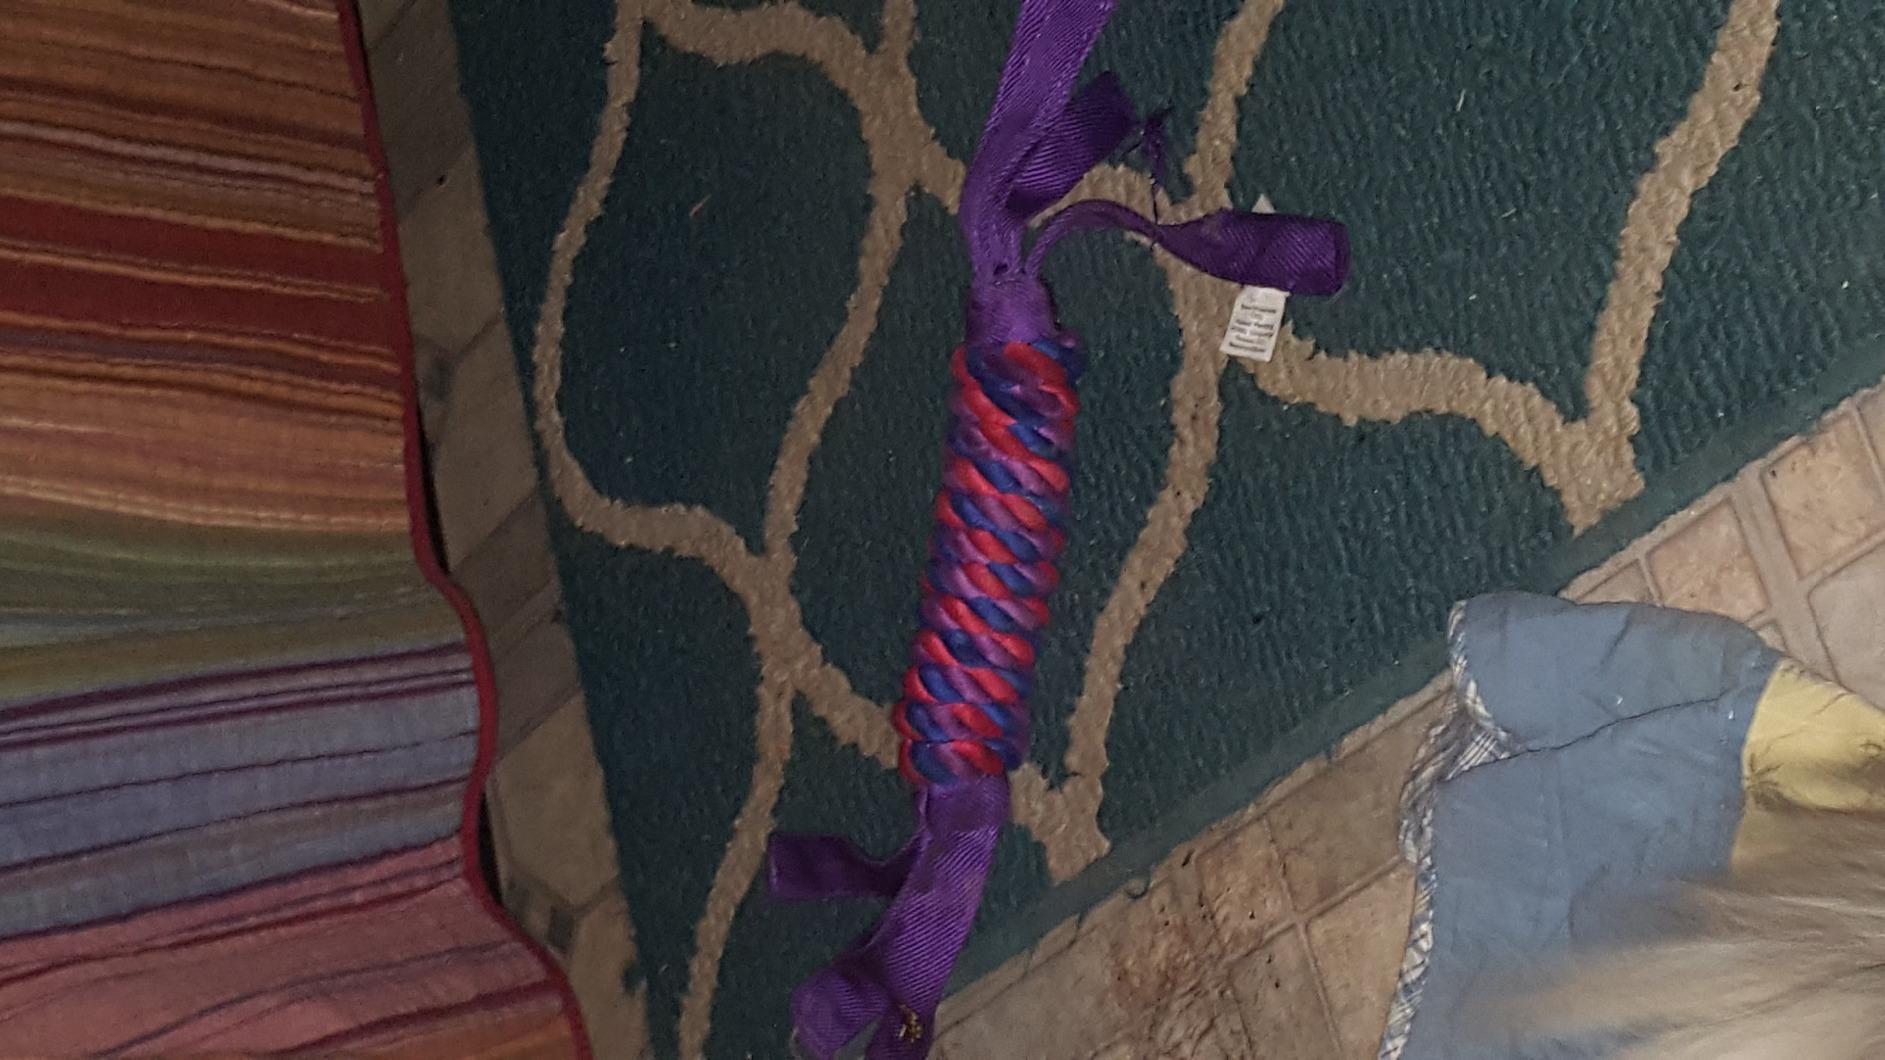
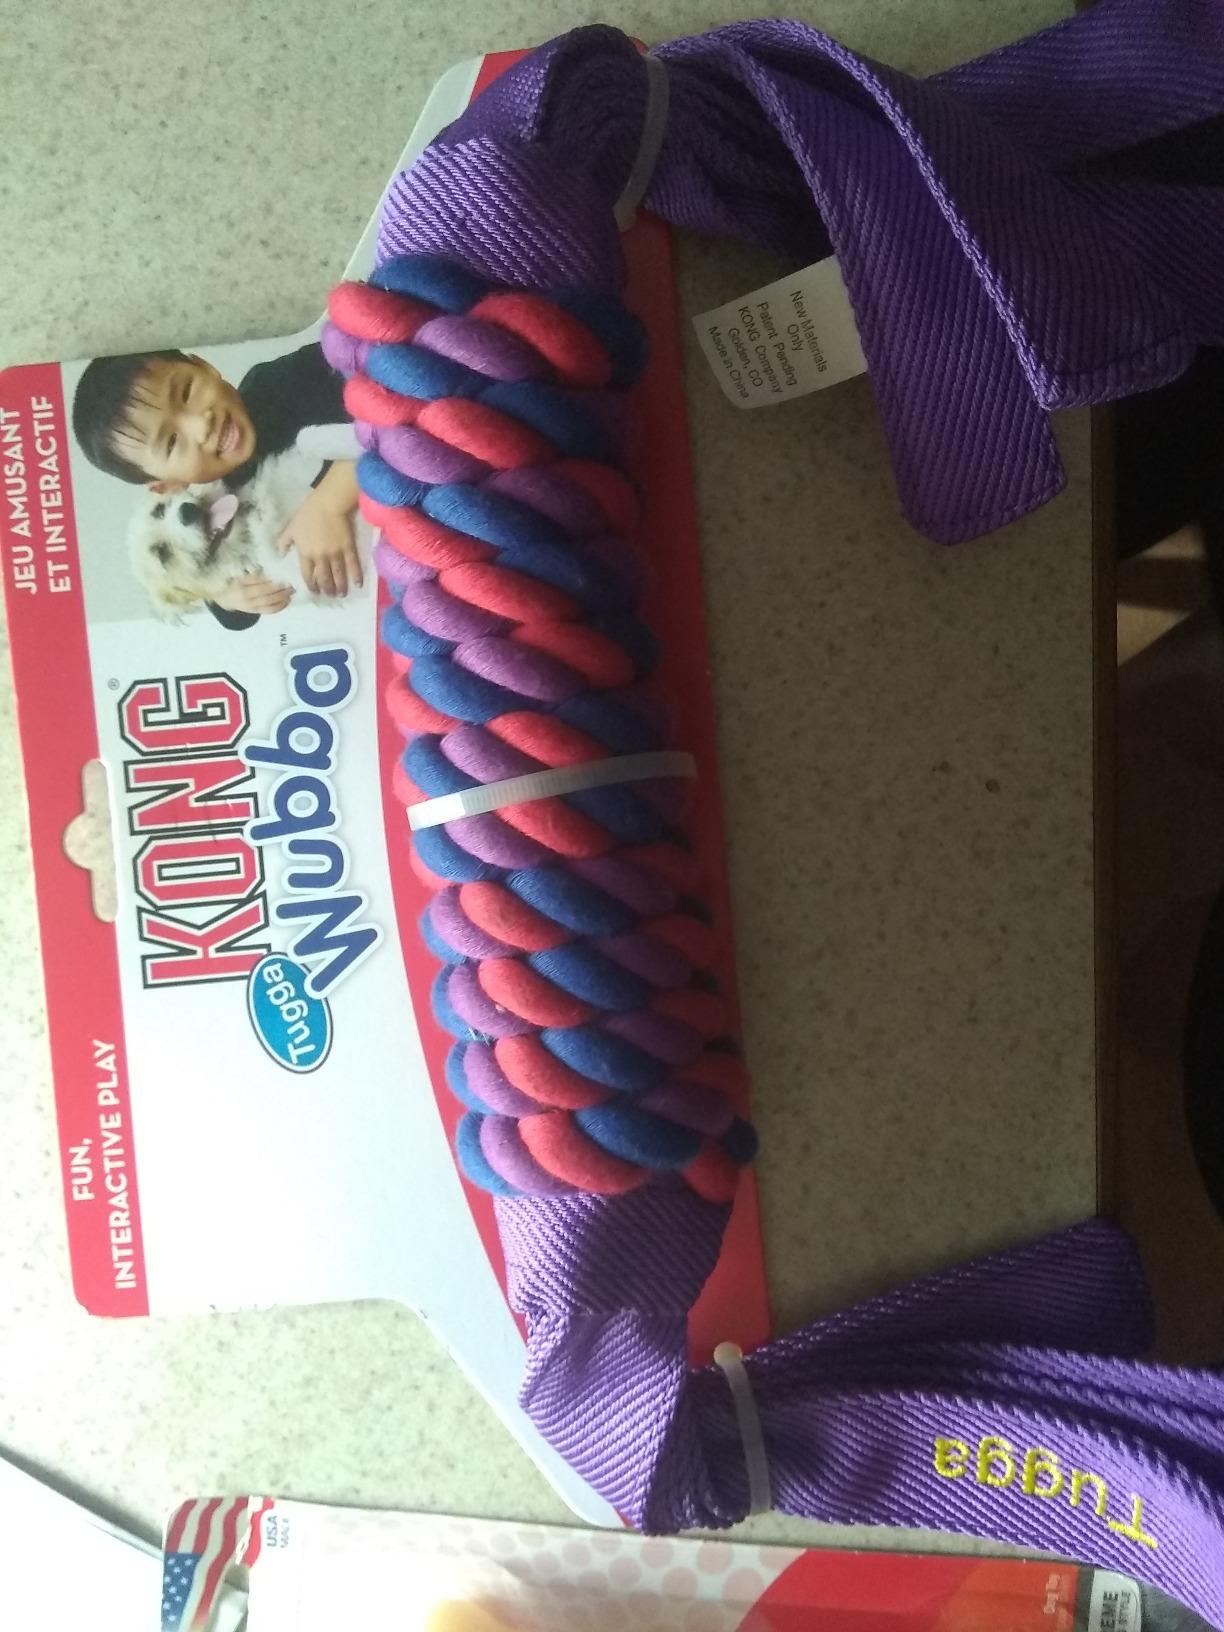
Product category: items_toy
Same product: yes